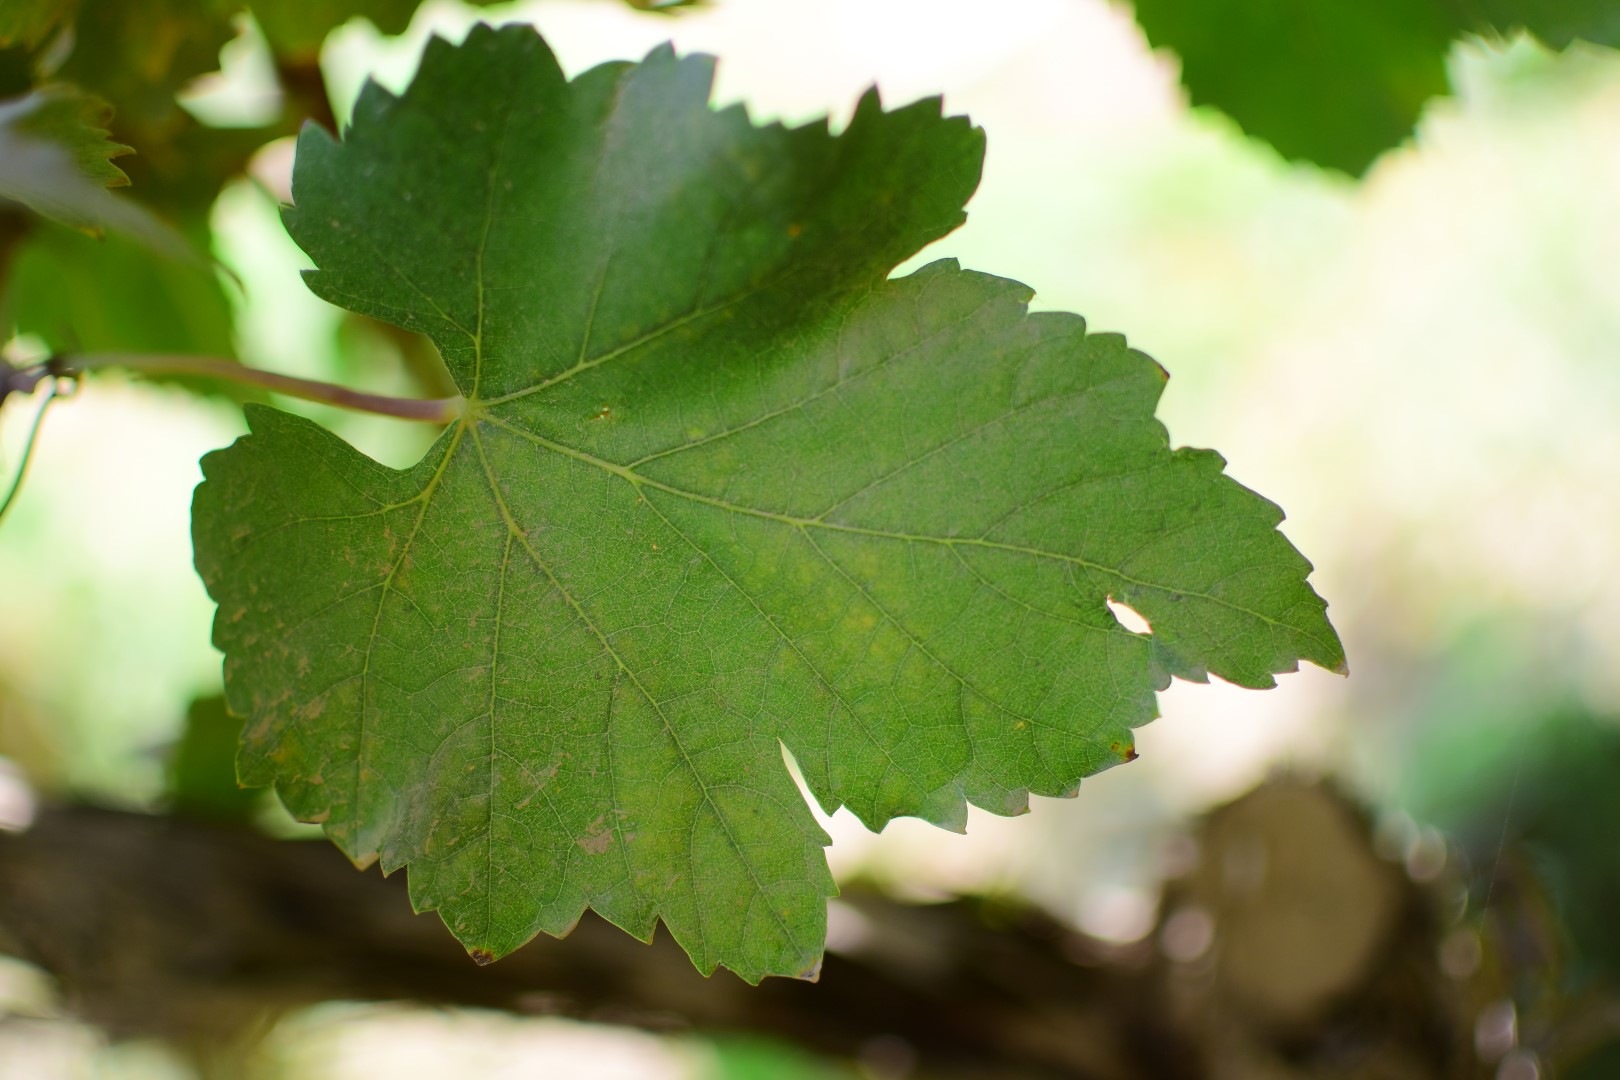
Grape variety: Frinsi